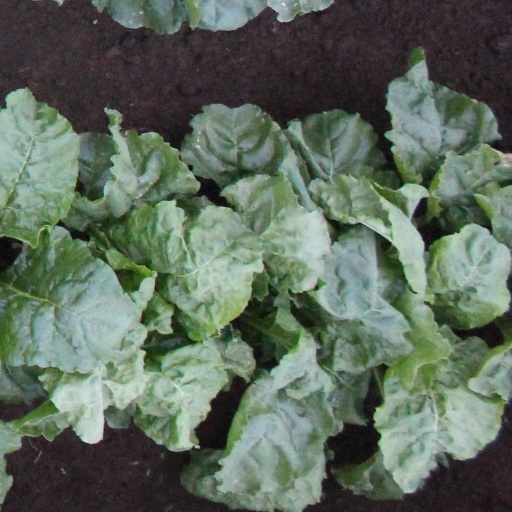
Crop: sugar beet